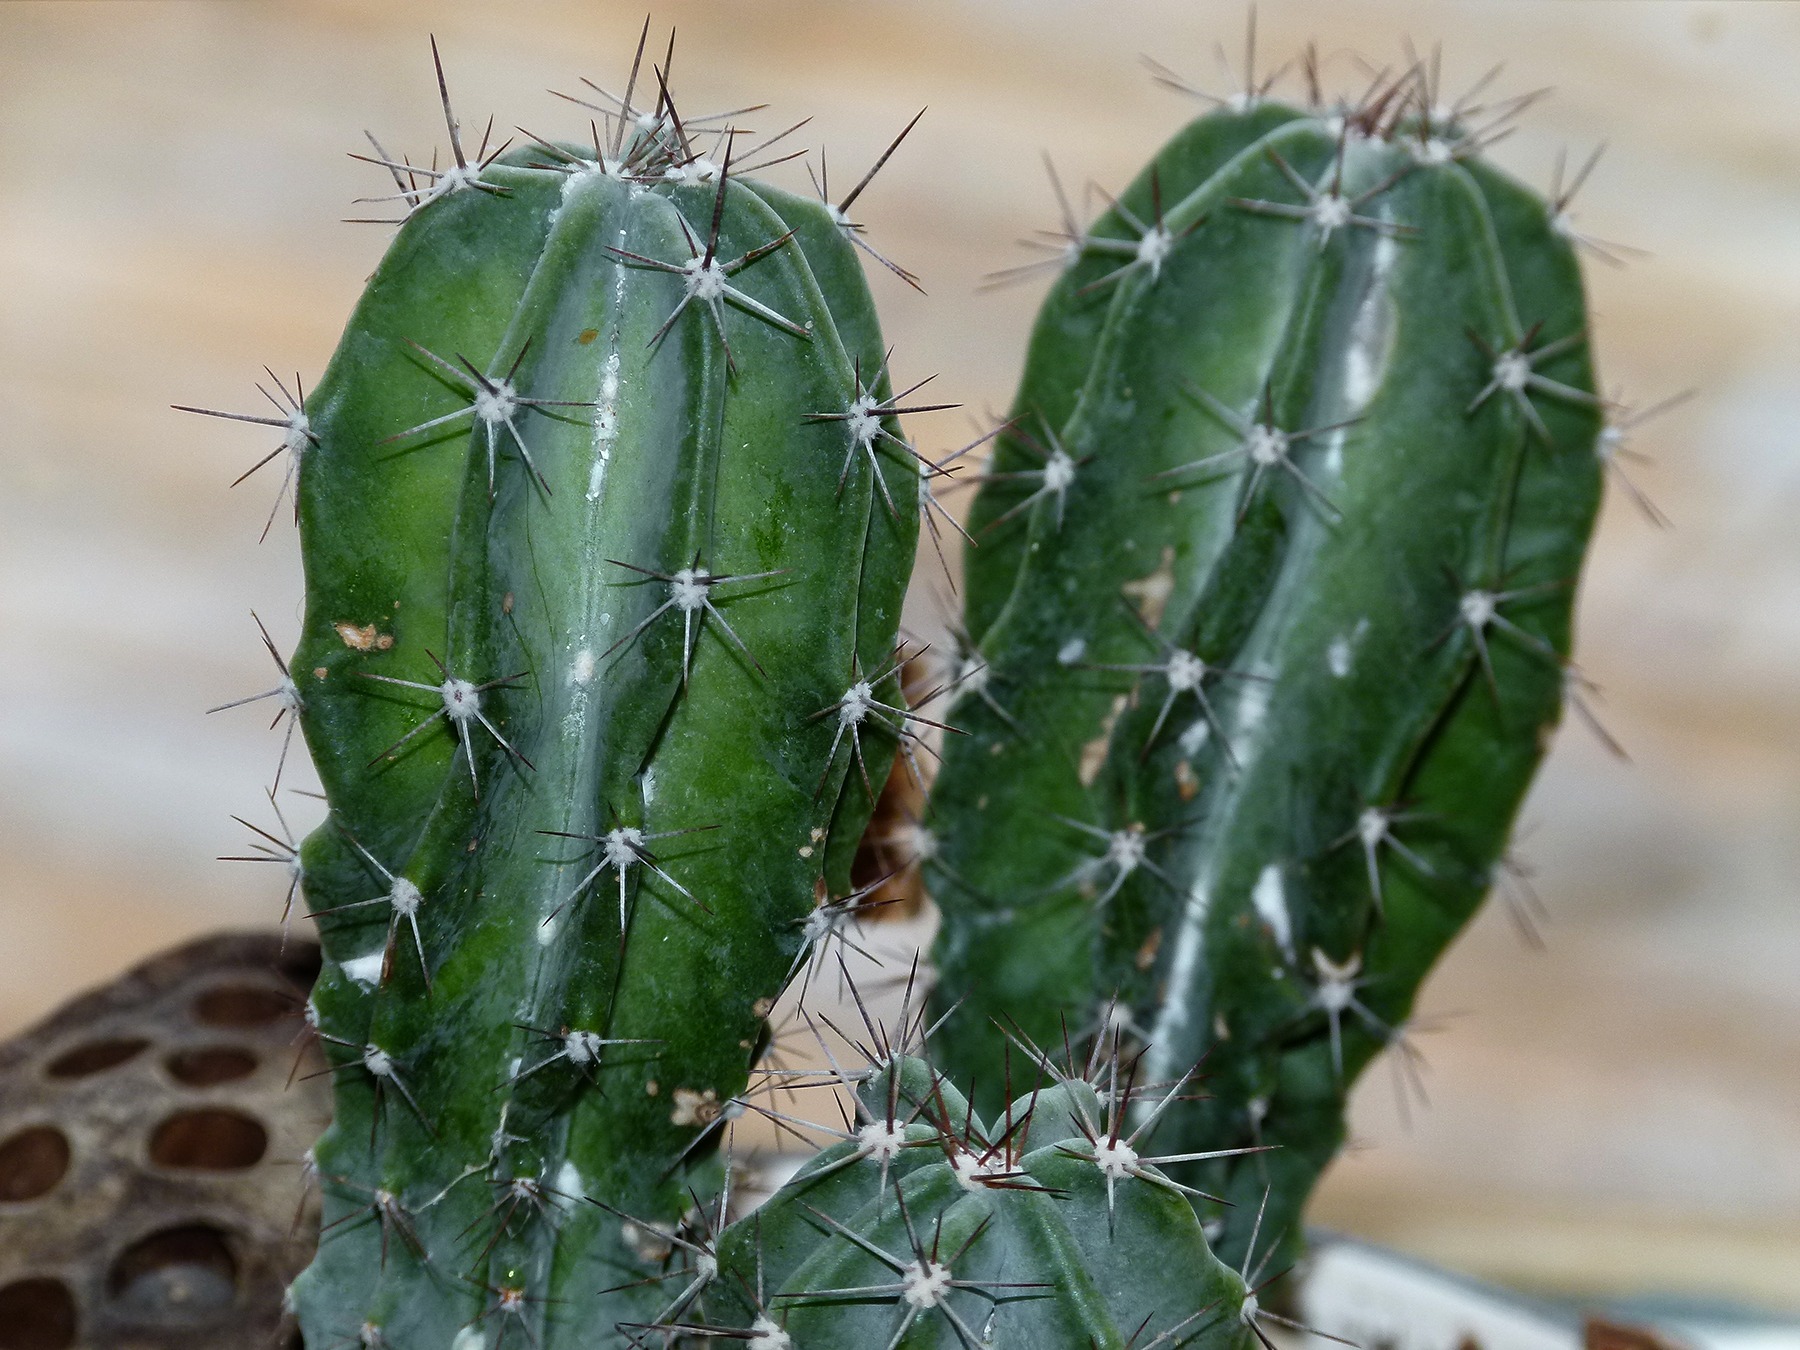
nature, outdoor, prickly, cactus, sharp, growth, plant, stem, desert, flower, thorn, summer, floral, wild, green, tropical, grow, botany, succulent, garden, cacti, flora, botanical, life, ecology, arizona, phoenix, southwest, caryophyllales, flowering plant, prickly pear, poke, plant stem, land plant, thorns spines and prickles, hedgehog cactus, nopal, acanthocereus tetragonus, san pedro cactus, barbary fig, eastern prickly pear